List of songs recorded by Evanescence

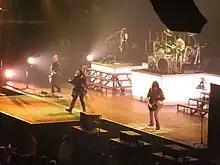
Evanescence performing in 2022

American rock band Evanescence has recorded five studio albums, three extended plays, two demo albums, and their music has appeared on two soundtrack albums. Evanescence was founded by Amy Lee and Ben Moody in 1994. The band's lineup comprises Lee, guitarist Troy McLawhorn, guitarist Tim McCord, drummer Will Hunt, and bassist Emma Anzai.